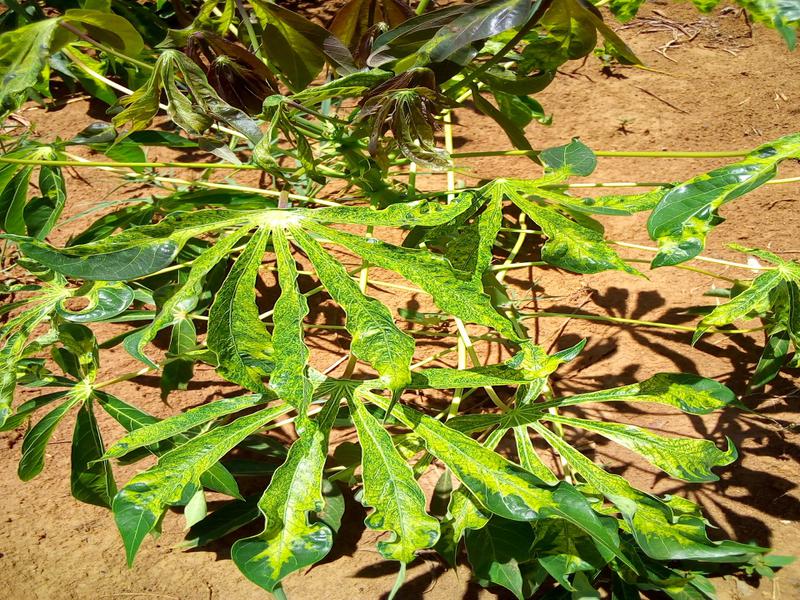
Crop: cassava
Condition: mosaic_disease